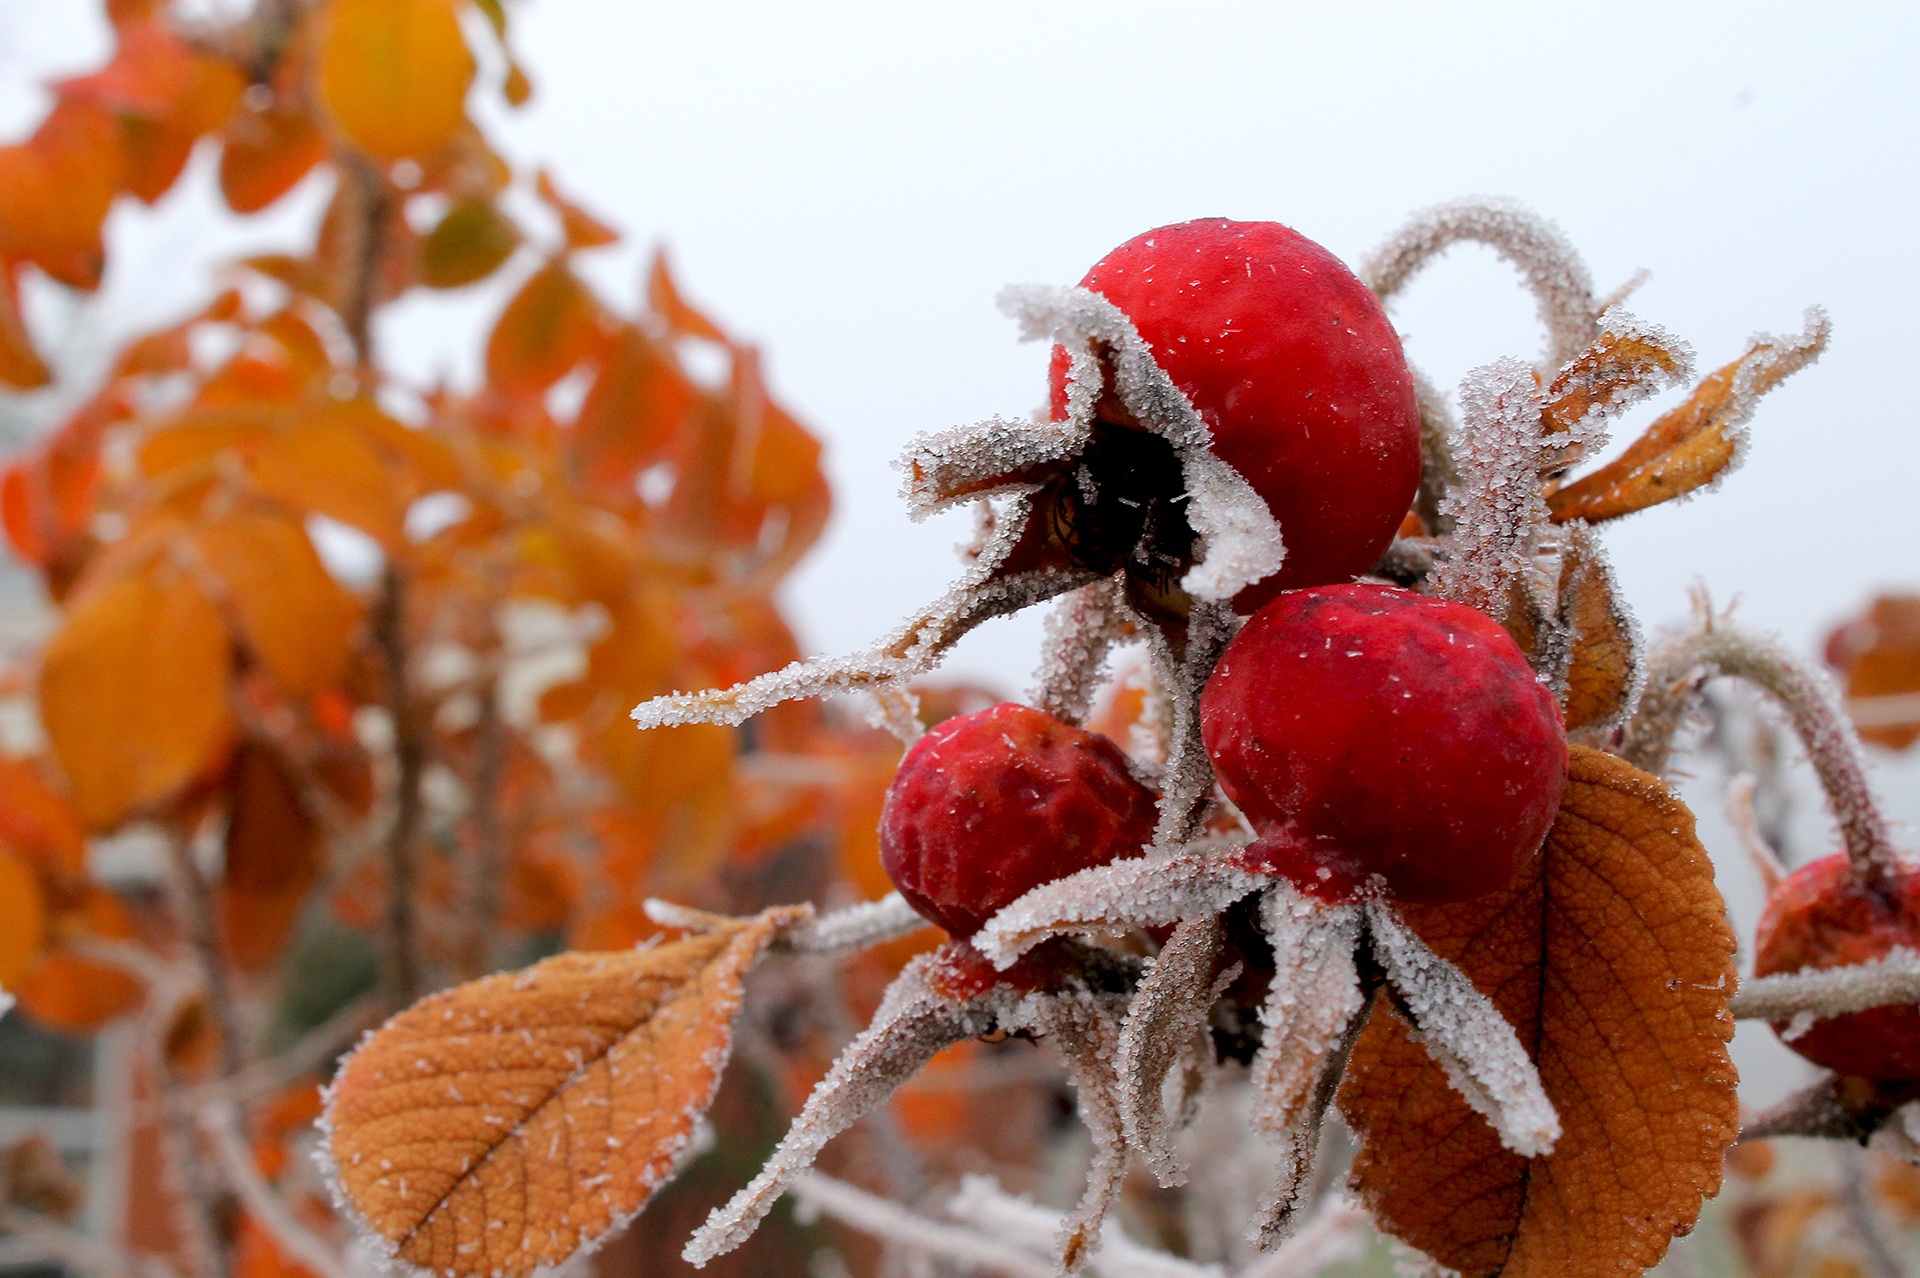
tree, nature, branch, snow, cold, winter, plant, fruit, leaf, flower, frost, foliage, ice, rose, food, spring, red, produce, natural, autumn, freeze, frozen, flora, season, close up, leaves, vivid, seasonal, frosted, december, hoarfrost, hip, rose hip, macro photography, woody plant, land plant